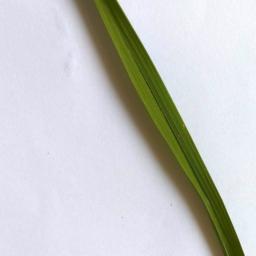
Label: Rice___Healthy